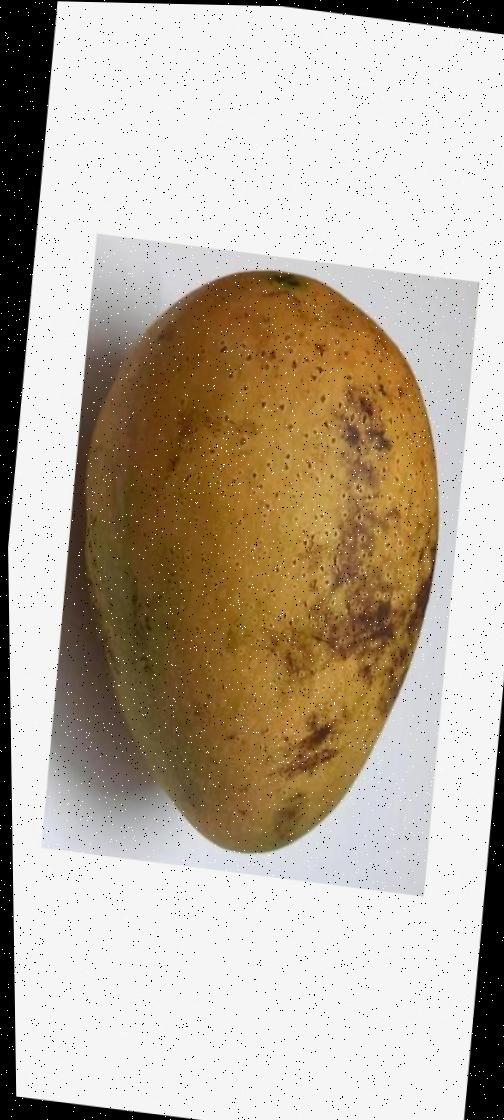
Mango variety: Ashshina Classic